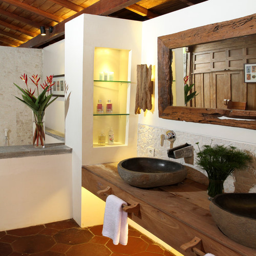
tropical bathroom idea in other with a vessel sink and wood countertops